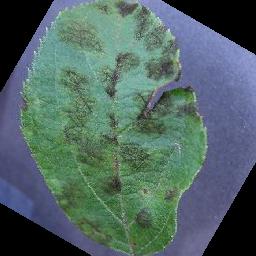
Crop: apple
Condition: scab